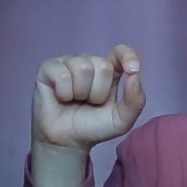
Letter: fa